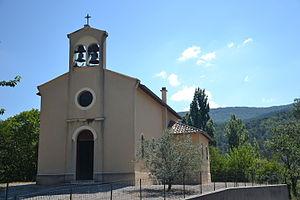
église d'Aubres
Aubres est une commune française située dans le département de la Drôme, en région Auvergne-Rhône-Alpes.